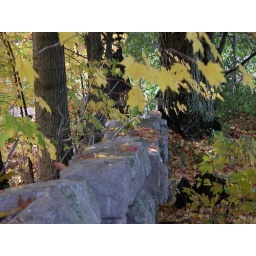
Attempting to find some cool angles with the stone walls around a cemetary.